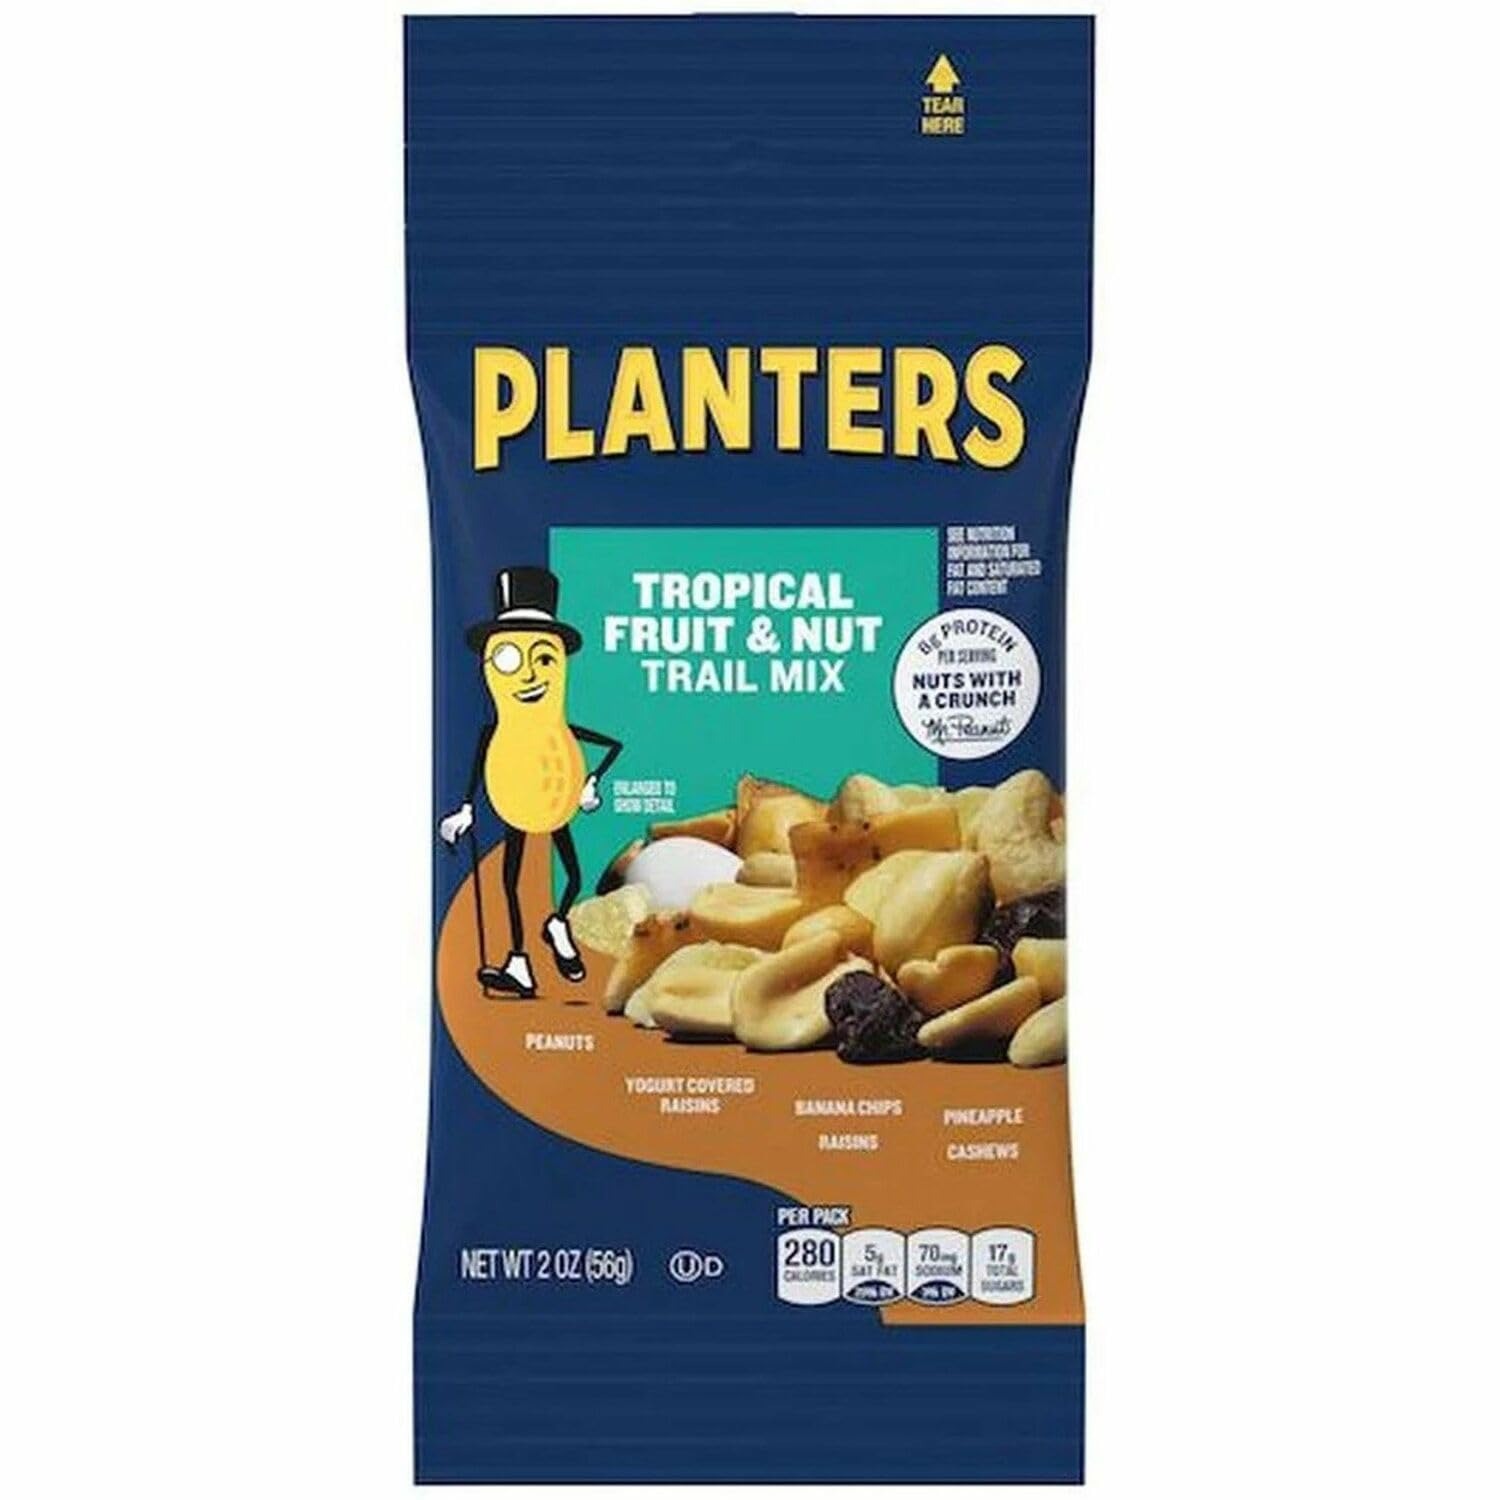
Item Name: Kraft 00260 Trail Mix, Tropical Fruit And Nut, 2 Oz., 72/Ct, Multi
Value: 144.0
Unit: Ounce

Price: 115.875